Albert W. Nickerson

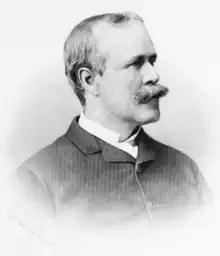

Albert Winslow Nickerson (May 21, 1840 – May 17, 1893) was an American railroad executive and director of both the Atchison, Topeka and Santa Fe Railway and the Mexican Central Railway.